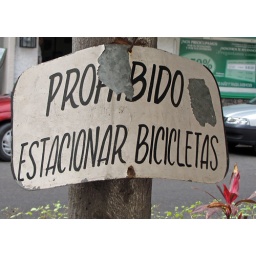
bike sign in mexico